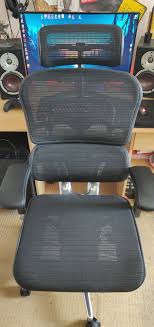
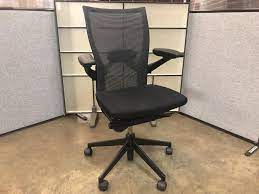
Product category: items_chair
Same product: no